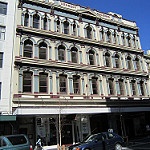
Label: buildings